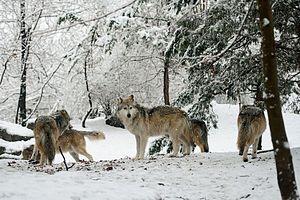
Le Loup, aussi appelé Loup commun ou Loup gris, est l'espèce de canidés la plus répandue. L'appellation la plus courante est « loup » tout court, bien que ce nom désigne également d'autres canidés.